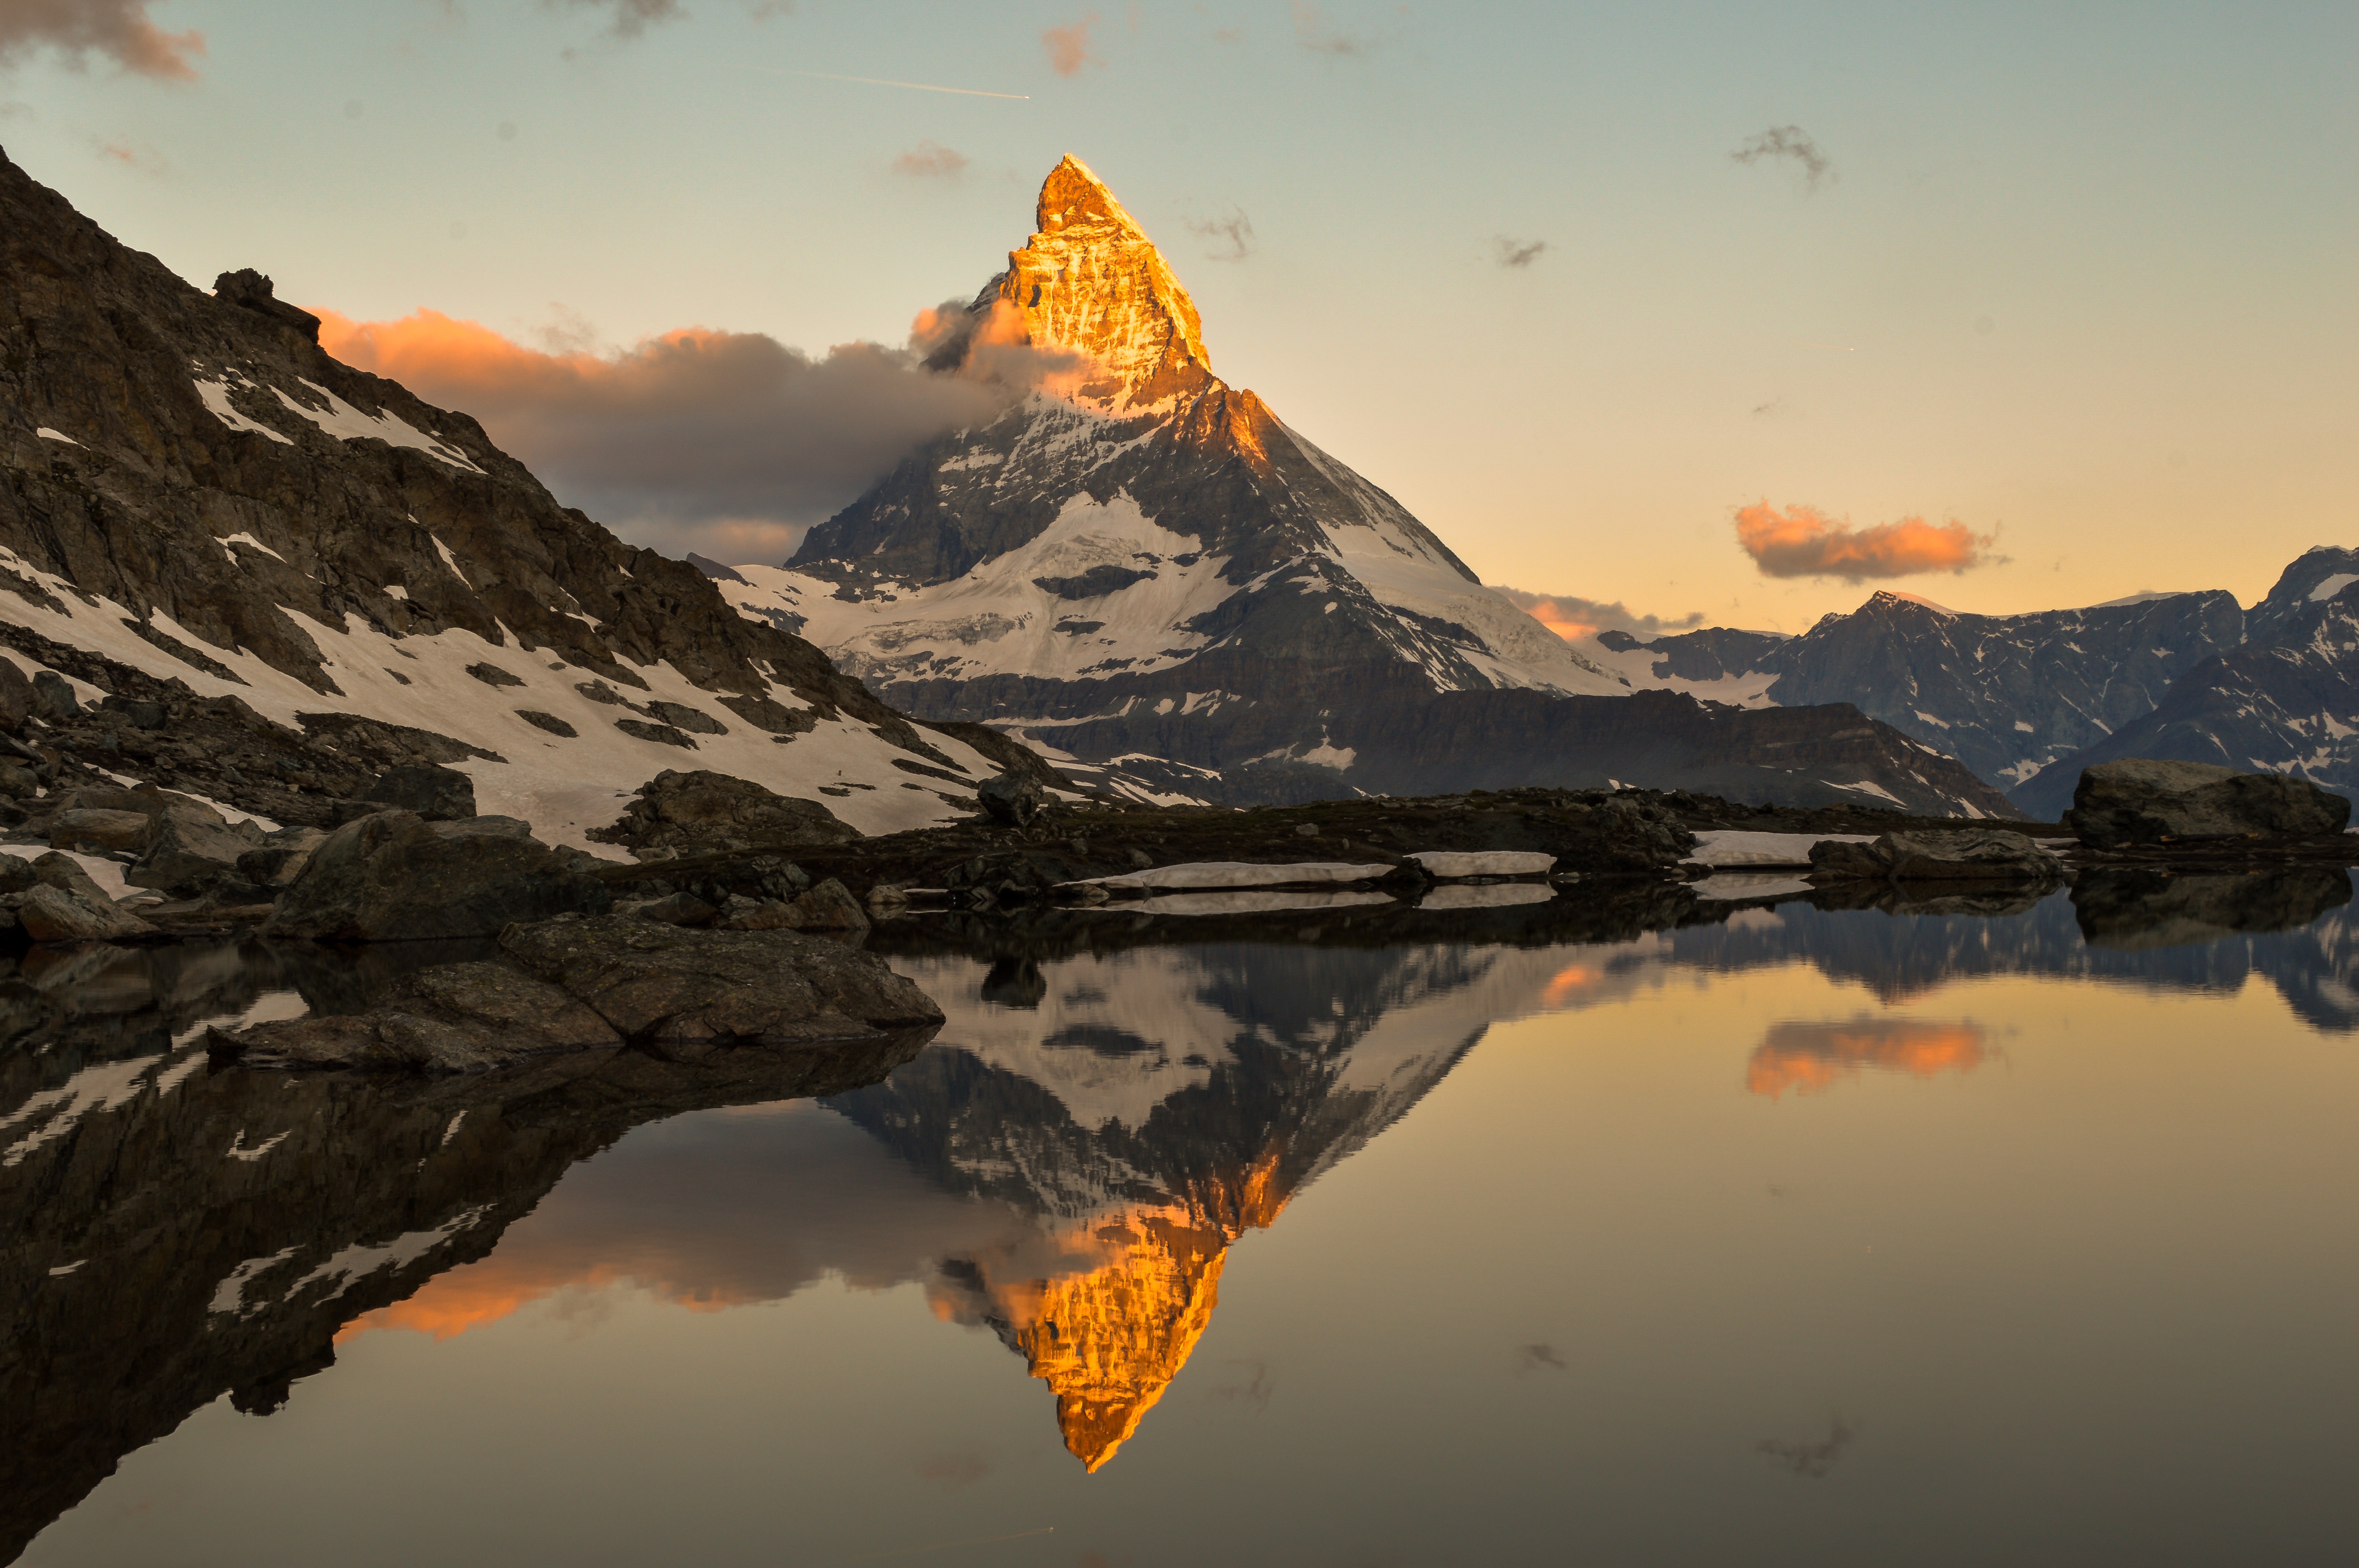
landscape, nature, wilderness, mountain, snow, winter, cloud, sky, sunrise, sunset, sunlight, morning, lake, dawn, mountain range, travel, dusk, europe, evening, reflection, high, cottage, autumn, tourism, outdoors, alps, swiss, mount, landscapes, beauty, switzerland, sol, turism, nevado, zermatt, europeans, cervin, tourim, alpino, dusk dawn, lik, atmospheric phenomenon, mountainous landforms